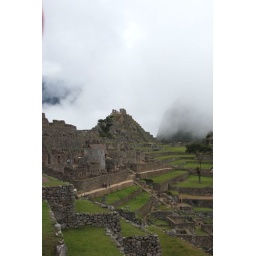
The place looks surreal because of the green and the white with the seemingly surgically cut rocks in between.